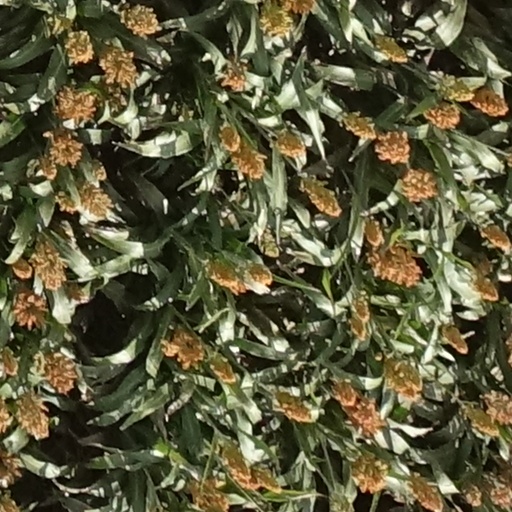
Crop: sorghum